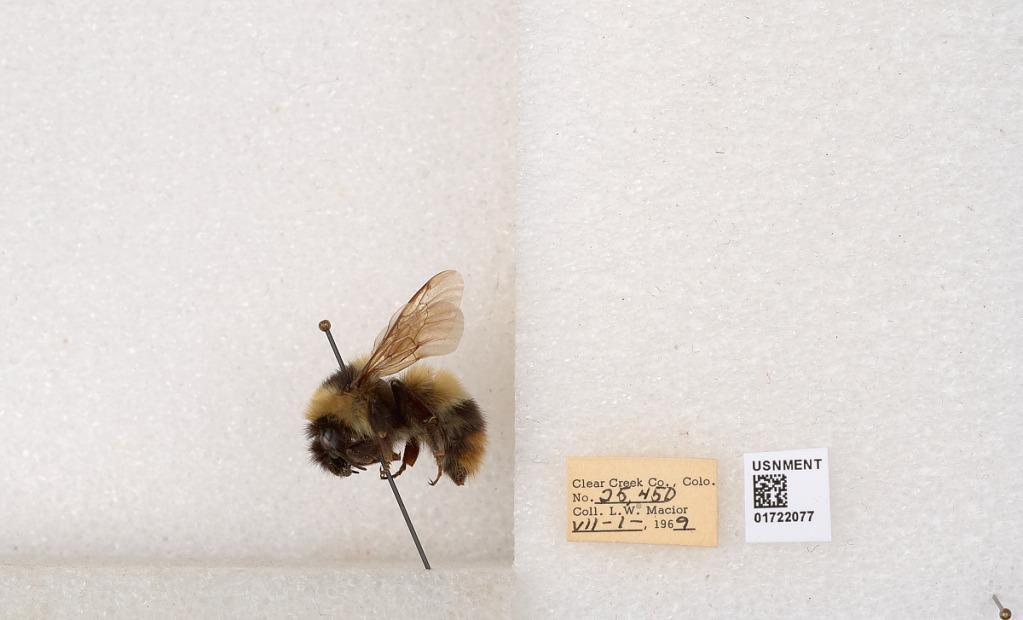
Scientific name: Bombus kirbyellus
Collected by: L. Macior
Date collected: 1969-7-1
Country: United States
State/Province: Colorado
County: Clear Creek
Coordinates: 39.6891, -105.644